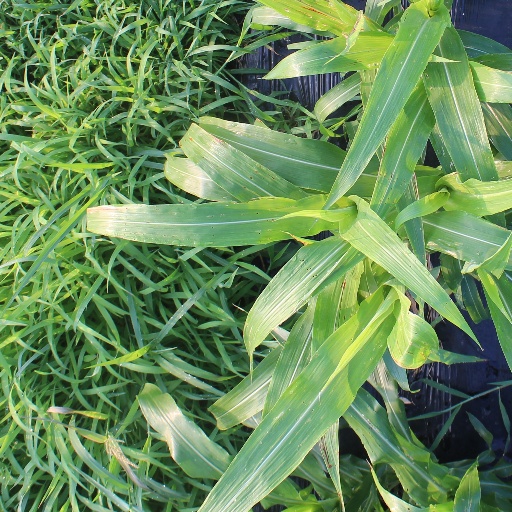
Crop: sorghum